One Way Forward

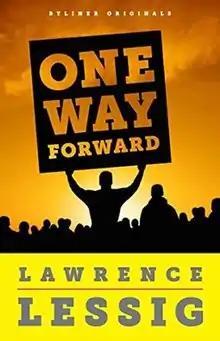

One Way Forward: The Outsider's Guide to Fixing the Republic is the seventh book by Lawrence Lessig, a Harvard law professor and activist concerned about the excessive influence of corporate money in politics. "One Way Forward" describes his discussions with activists in the Tea Party and Occupy Wall Street. He says the two groups have a lot in common, including a concern for the future of the US and a willingness to devote substantial amounts of time and possibly money to do what they think is likely to fix the worst of the problems.